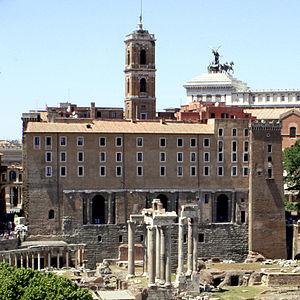
Le Tabularium est le nom donné par les archéologues à un ensemble d'édifices d'époque romaine situé à l'extrémité nord-ouest du Forum Romain, sur les pentes de l'Arx, un des deux sommets de la colline du Capitole, comprenant un bâtiment d'époque républicaine qui devait servir de tabularium à proprement parler comme annexe du temple de Saturne et bureau officiel des archives de la Rome antique, d'une structure de soutènement à arcades et d'une terrasse occupée par trois temples, tournés vers le Forum Romain. Sous l'Empire, l'annexe du temple de Saturne est démolie et remplacée par le portique des Dieux Conseillers. Le complexe tire son nom du terme tabulae, les tablettes de cire en usage à cette époque et entreposées dans les bureaux des archives.
Le Capitole est l'une des sept collines de Rome. C'est le centre religieux de la ville avec le temple consacré à la triade Jupiter, Junon et Minerve. Par extension chaque cité romaine se doit d'avoir son Capitole.